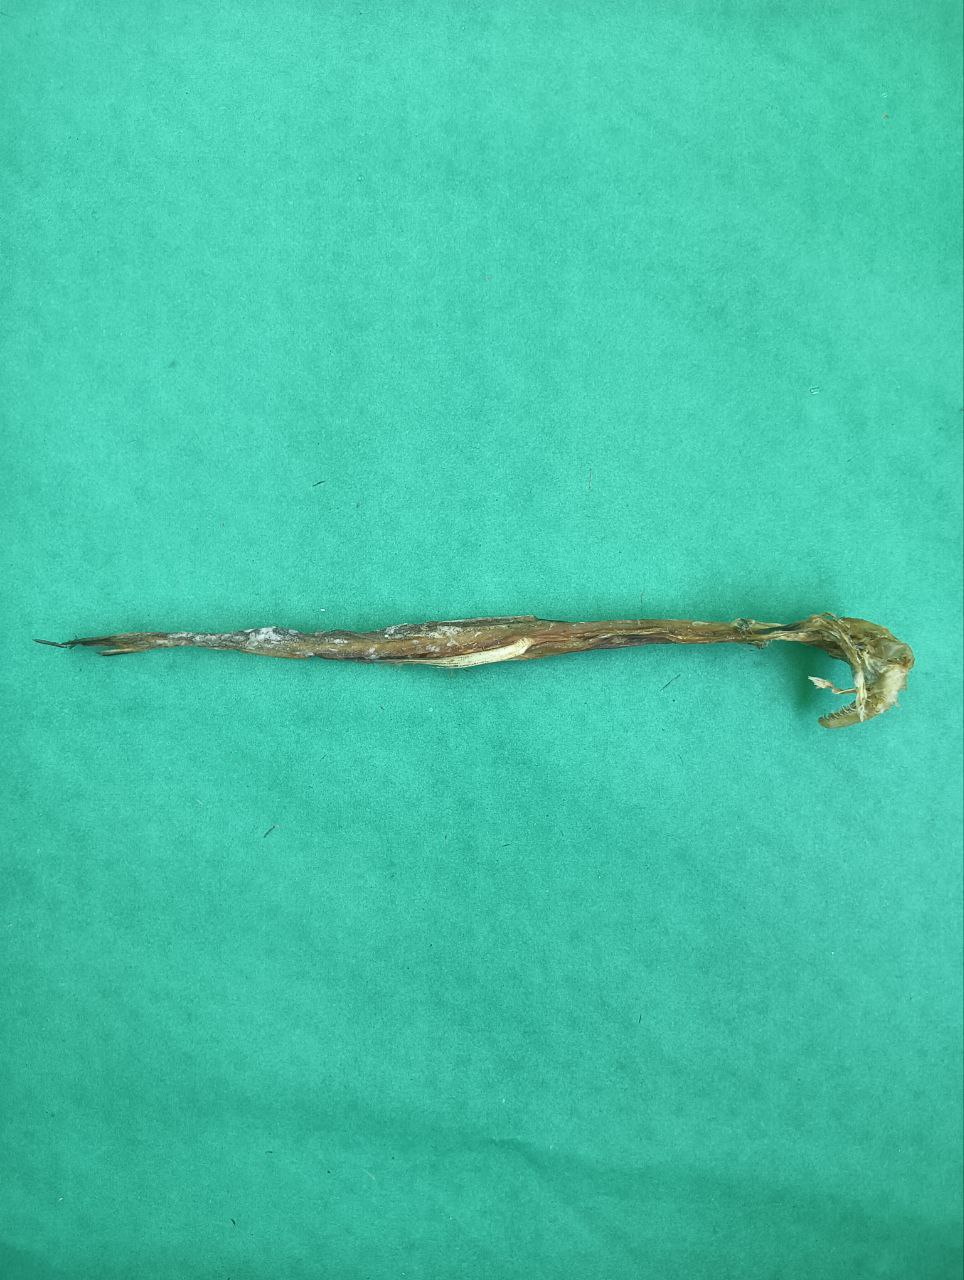
Species: Loitta